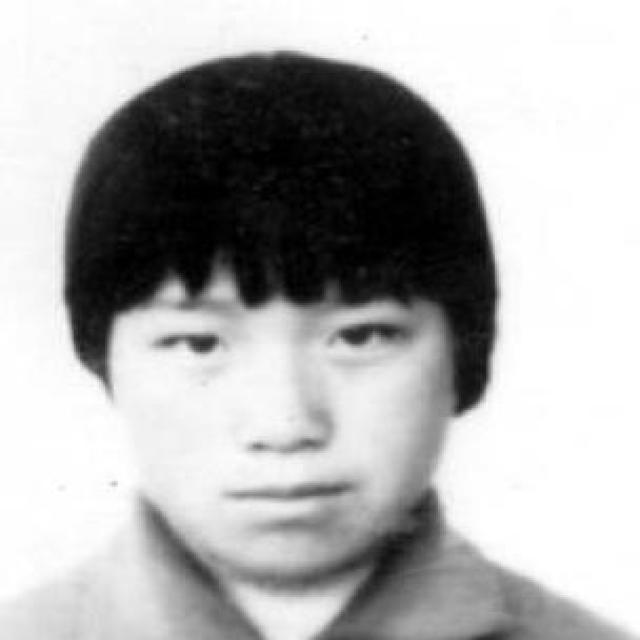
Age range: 13-20